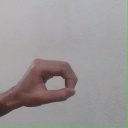
अक्षर: औ